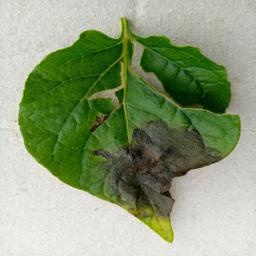
Etiqueta: Late Blight